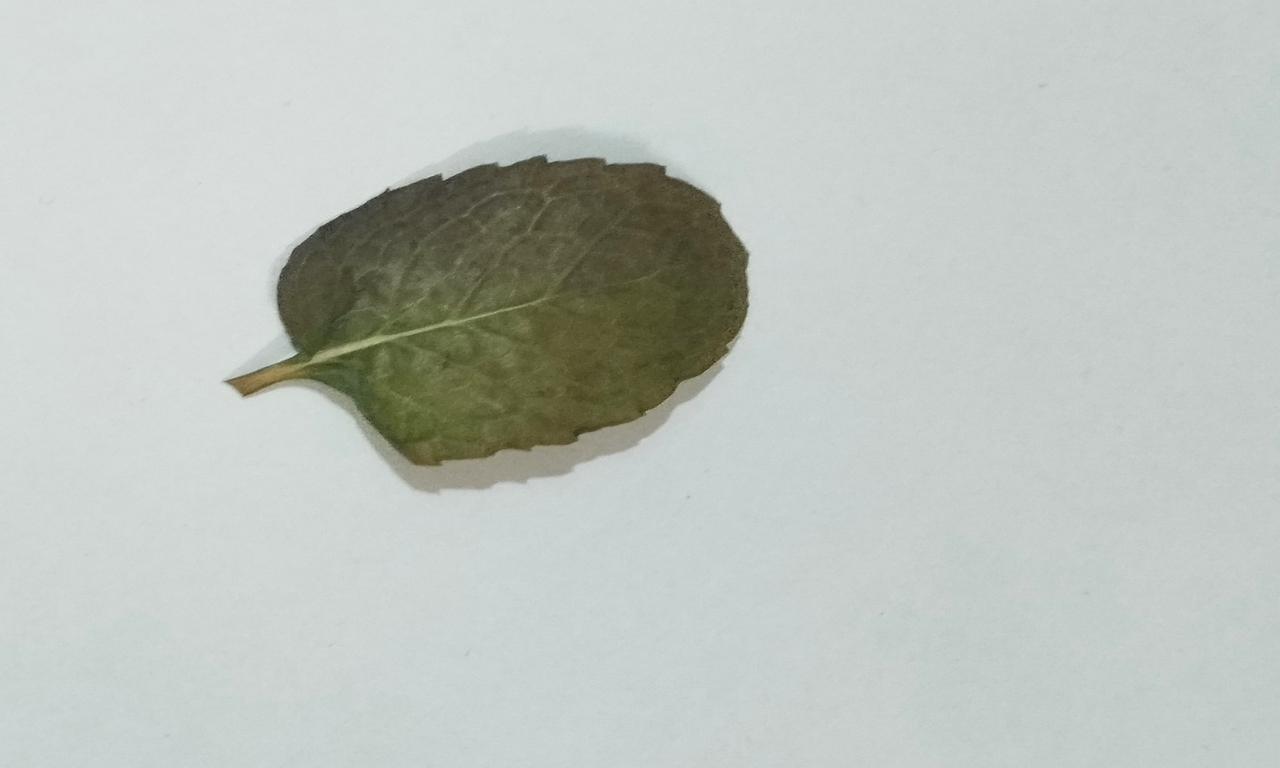
Label: Dried